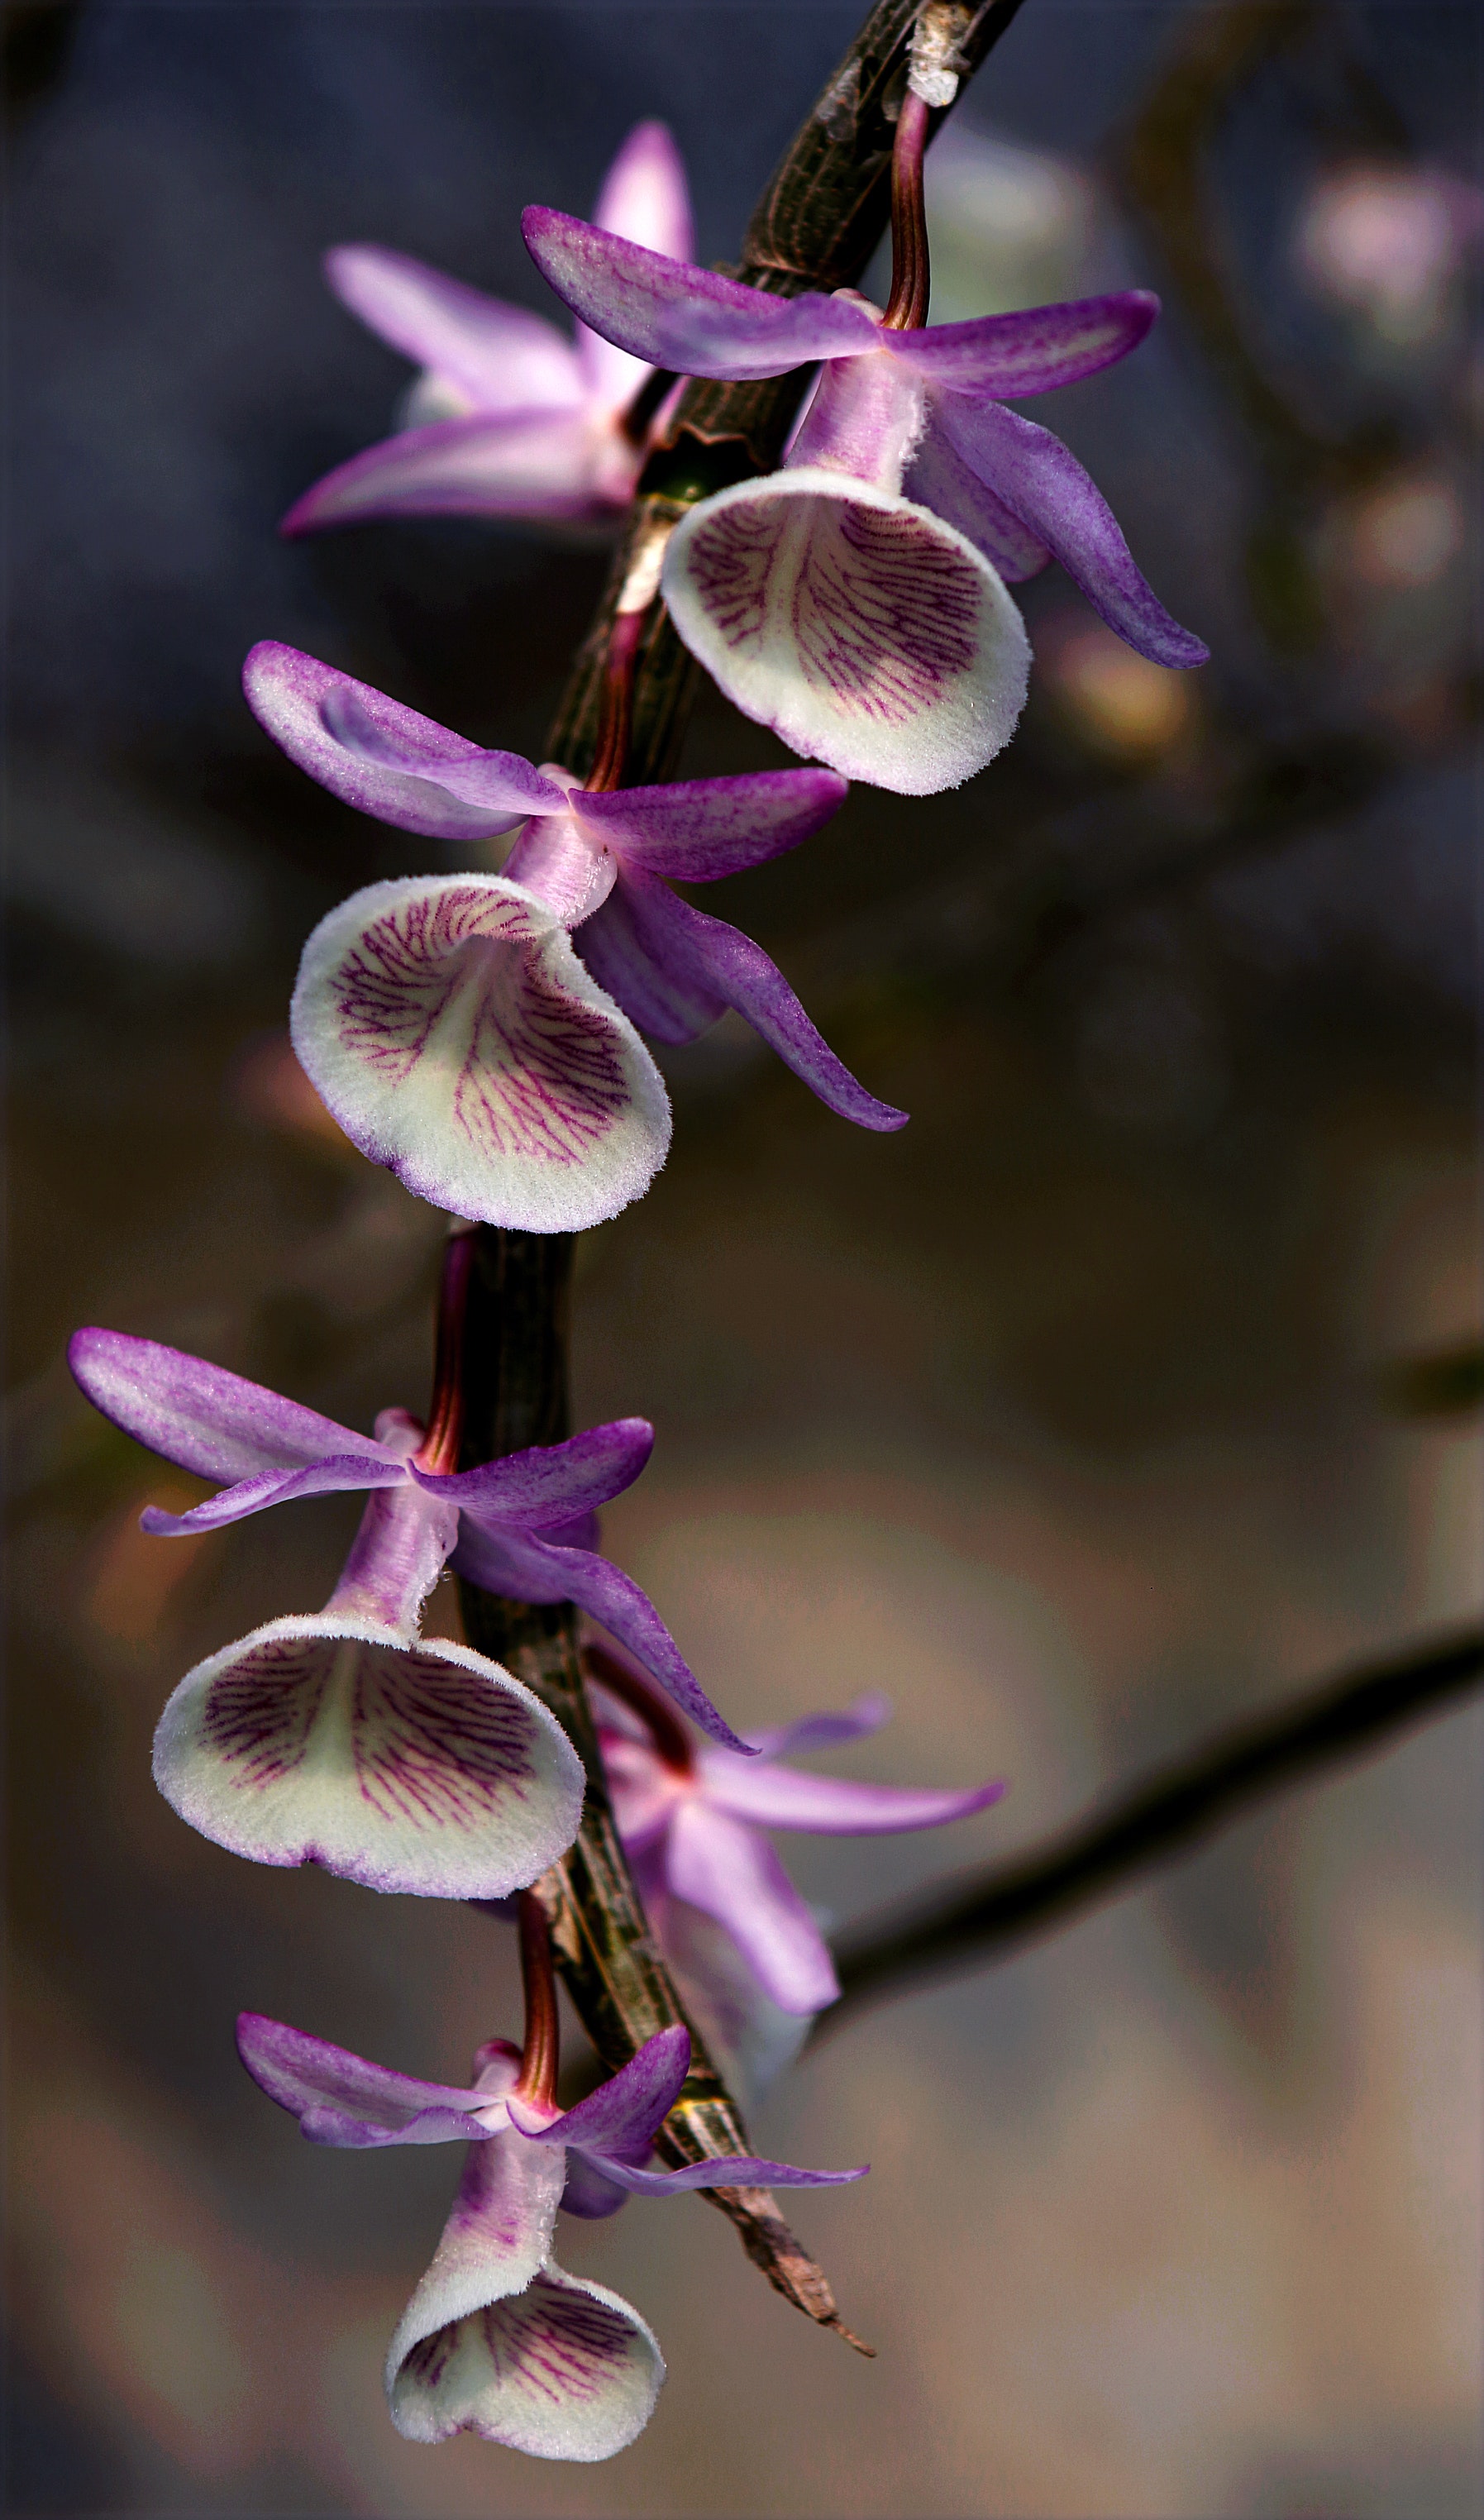
flower, flowering plant, plant, purple, petal, spring, orchid, terrestrial plant, plant stem, wildflower, dendrobium